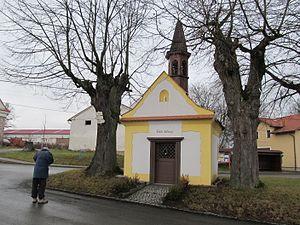
Kornatice est une commune du district de Rokycany, dans la région de Plzeň, en République tchèque. Sa population s'élevait à 183 habitants en 2018.